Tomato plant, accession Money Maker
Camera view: vertical (180 deg); turntable rotation: 0 degrees
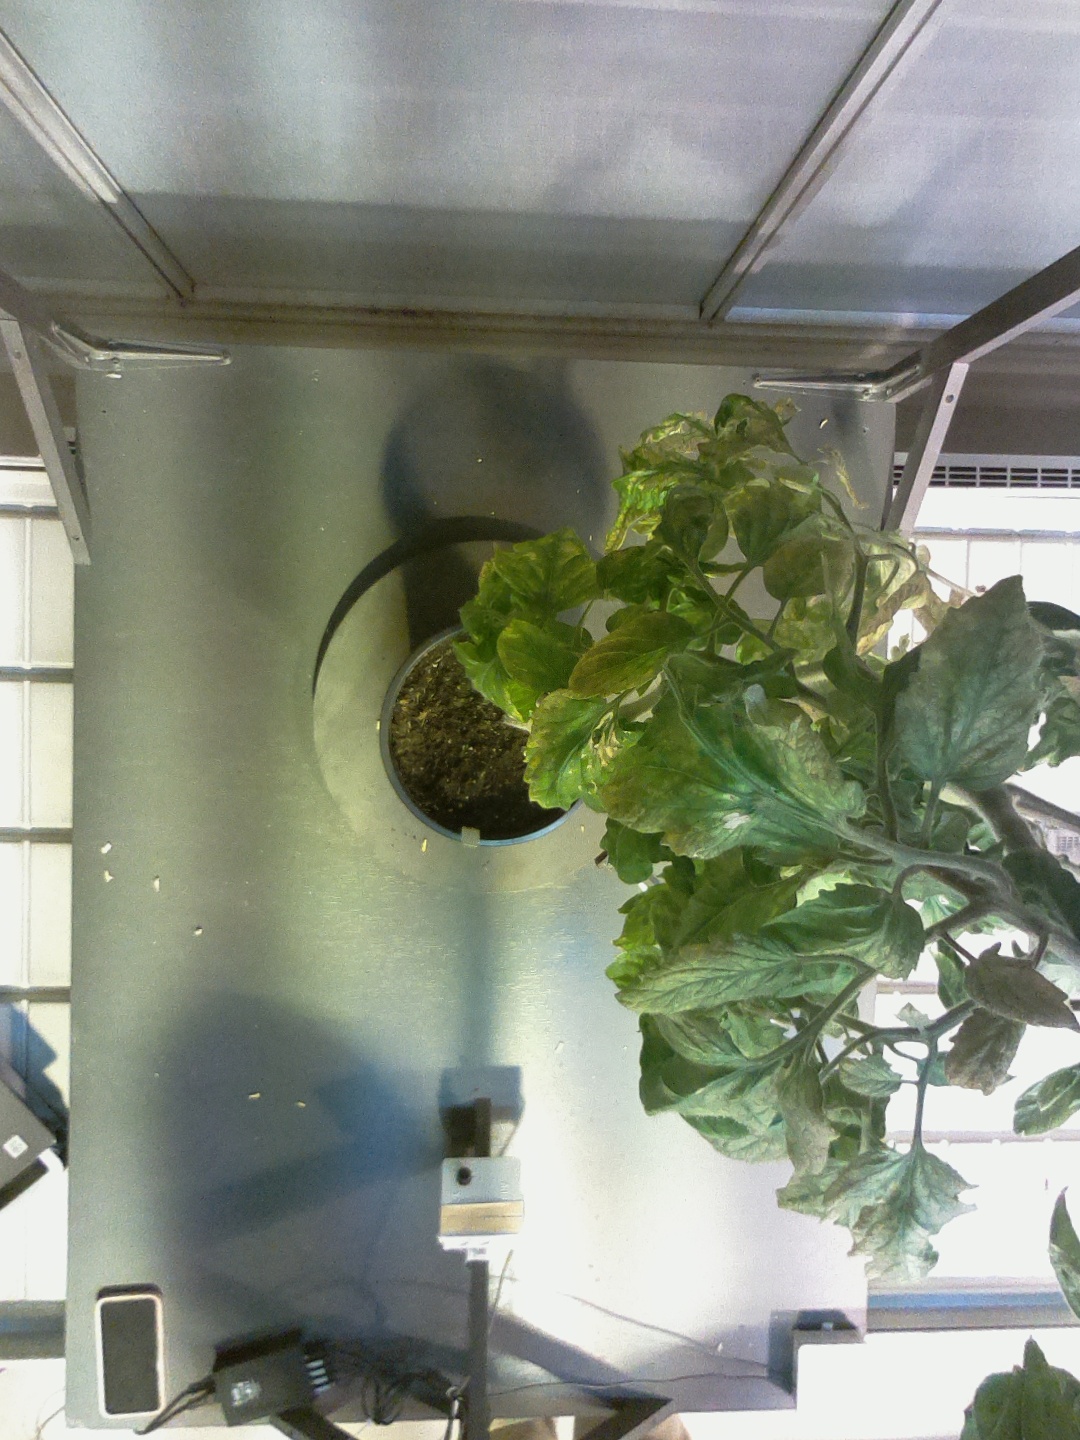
BBCH growth stage 76: 60%-70% of final fruit size